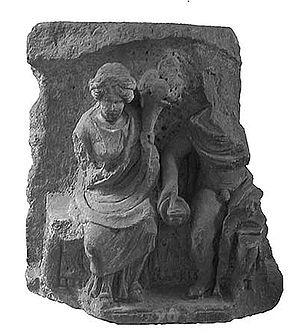
L'histoire de la Bourgogne retrace le passé du territoire que l'ancienne région administrative française de Bourgogne a en majeure partie repris de l'ancien duché. Elle l'inscrit dans la suite des ensembles géopolitiques qui, dans cet espace et au-delà, ont partagé le même nom.
La religion gauloise est l'ensemble des croyances et des rites propres aux peuples de la Gaule.